Richard Myers

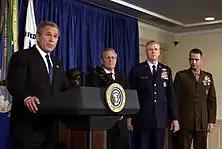
Myers with President George W. Bush and Secretary of Defense Donald Rumsfeld and General Peter Pace during a Press Conference at The Pentagon on 10 May 2004.

In February 2004 Haitian President Jean-Bertrand Aristide was overthrown in a coup d'état, leading to conflict within the country. The United States deployed Marines to Haiti as part of the multinational Operation Secure Tomorrow from February to July 2004. On March 13, Myers visited the United States troops deployed to Haiti.